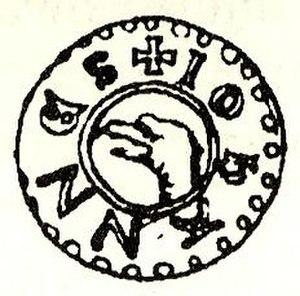
La liste des rois et reines de Suède peut être établie avec certitude à partir d'Éric le Victorieux, qui règne à la fin du Xᵉ siècle. Avant lui, de nombreux rois sont mentionnés dans divers textes, au premier rang desquels les sagas, mais leur historicité est de plus en plus discutable au fur et à mesure que l'on remonte dans le temps. Ces sources font remonter la royauté suédoise jusqu'aux dieux de la mythologie nordique Freyr, Njörd et Odin.